Brattonsville Historic District

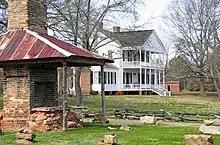
Brattonsville Historic District

The Homestead, Brattonsville's second house built about 1830 as the home of Dr. John S. Bratton, was significant as the center of an 8500-acre plantation. This 12-room, -story antebellum mansion is an example of Greek Revival residential architecture. The interior features Adam mantels, exquisite dadoes, and a carved staircase.